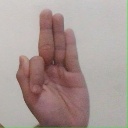
अक्षर: फ